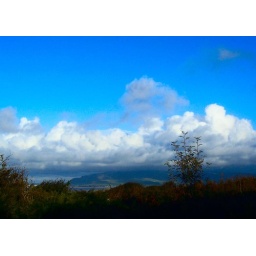
Topped by a cluster of white fluffy clouds under a bright blue October sky.